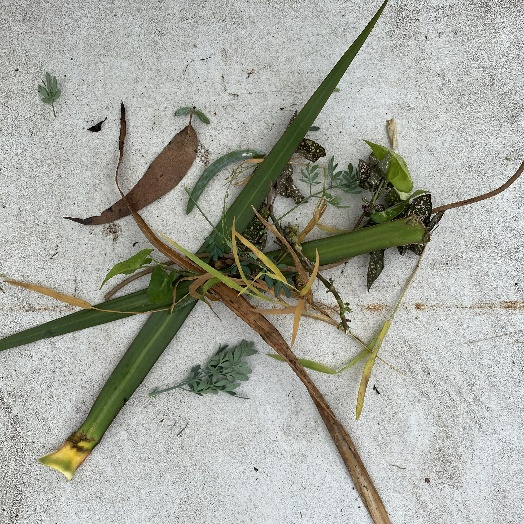
Label: Vegetation